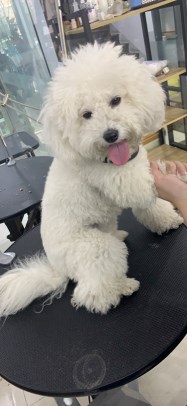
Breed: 3083-n000117-Bichon_Frise